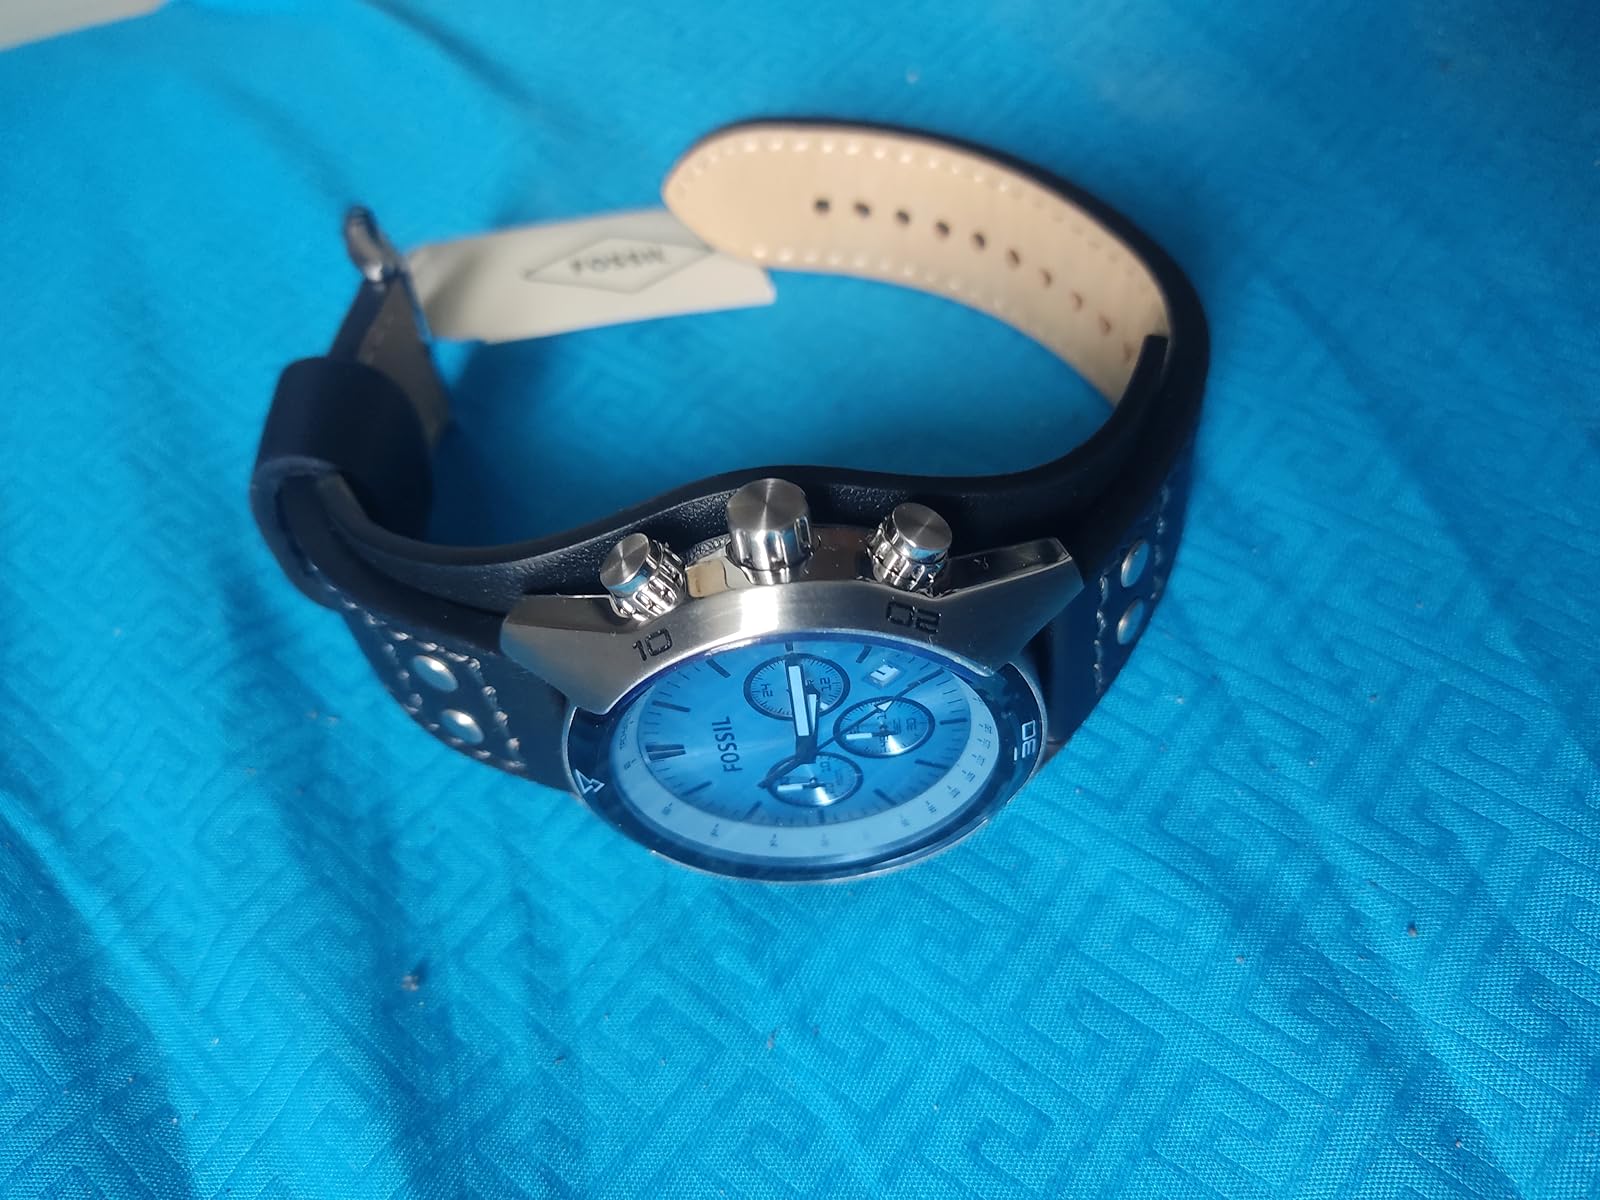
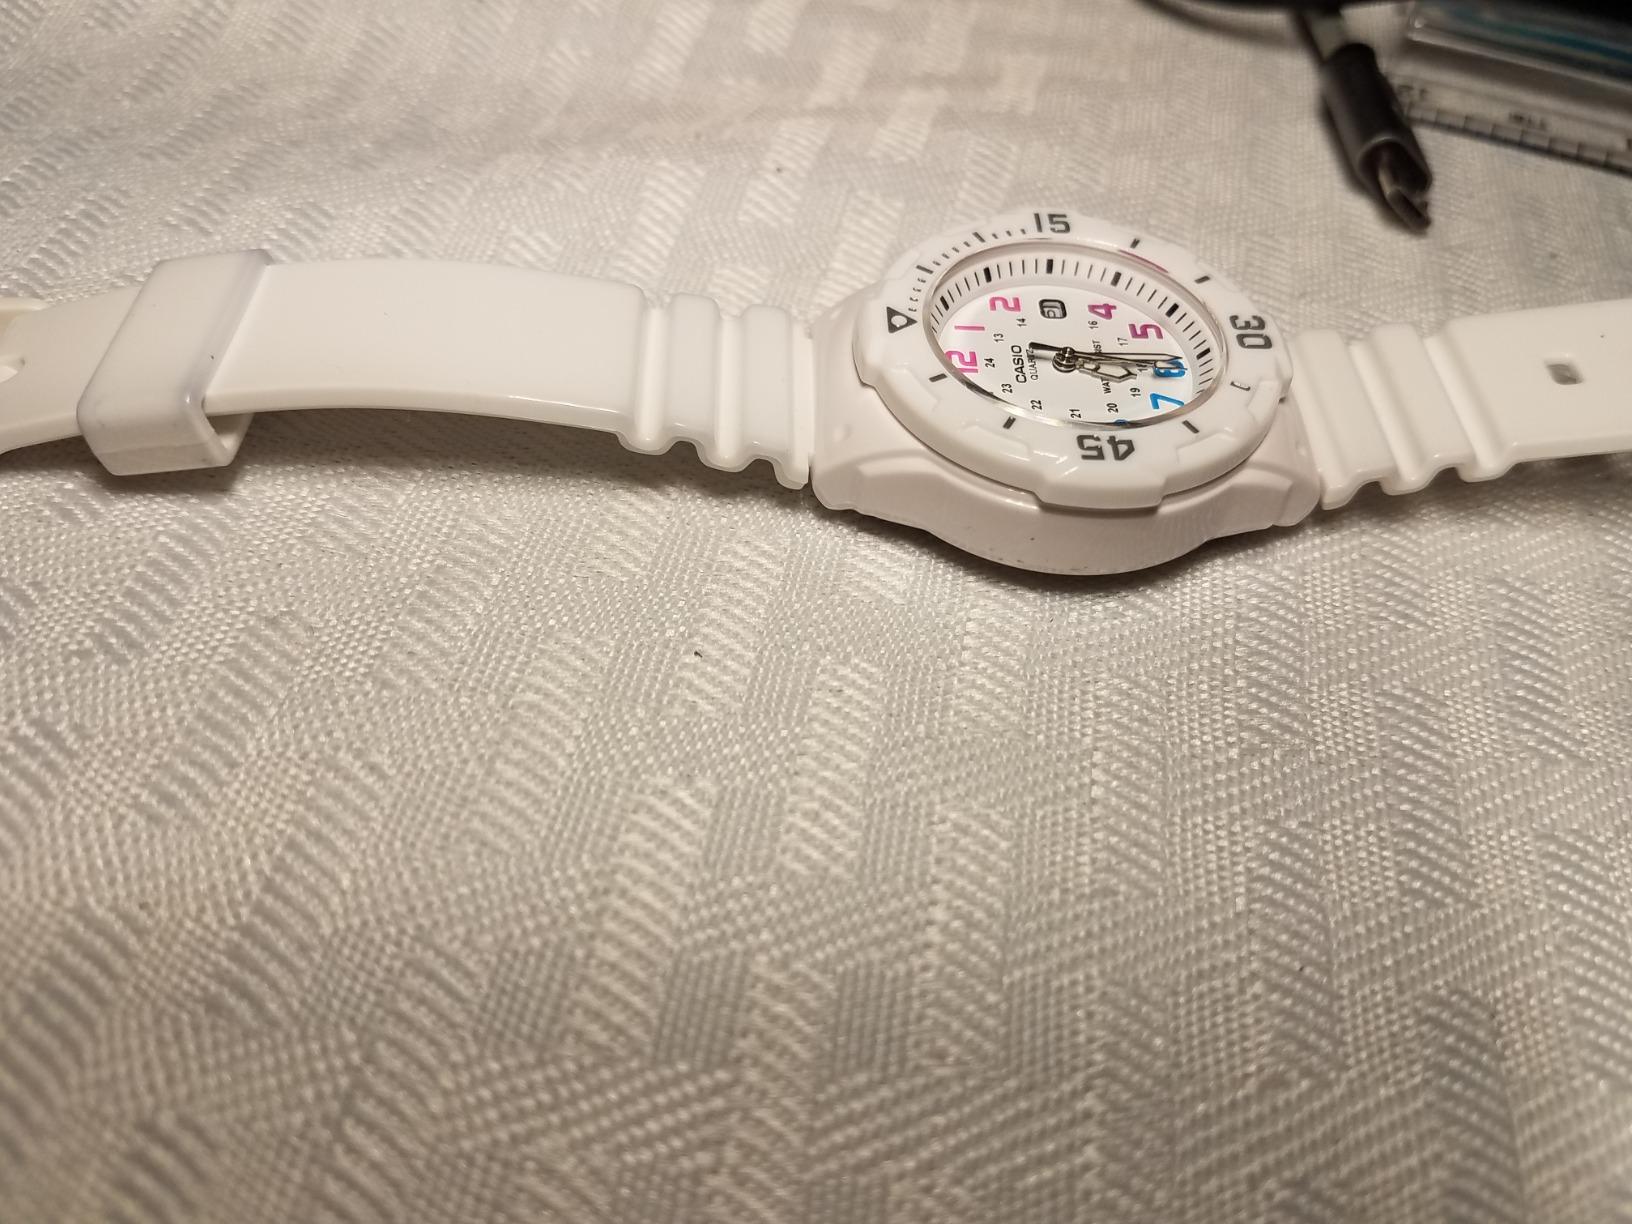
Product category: accessories_watch
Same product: no